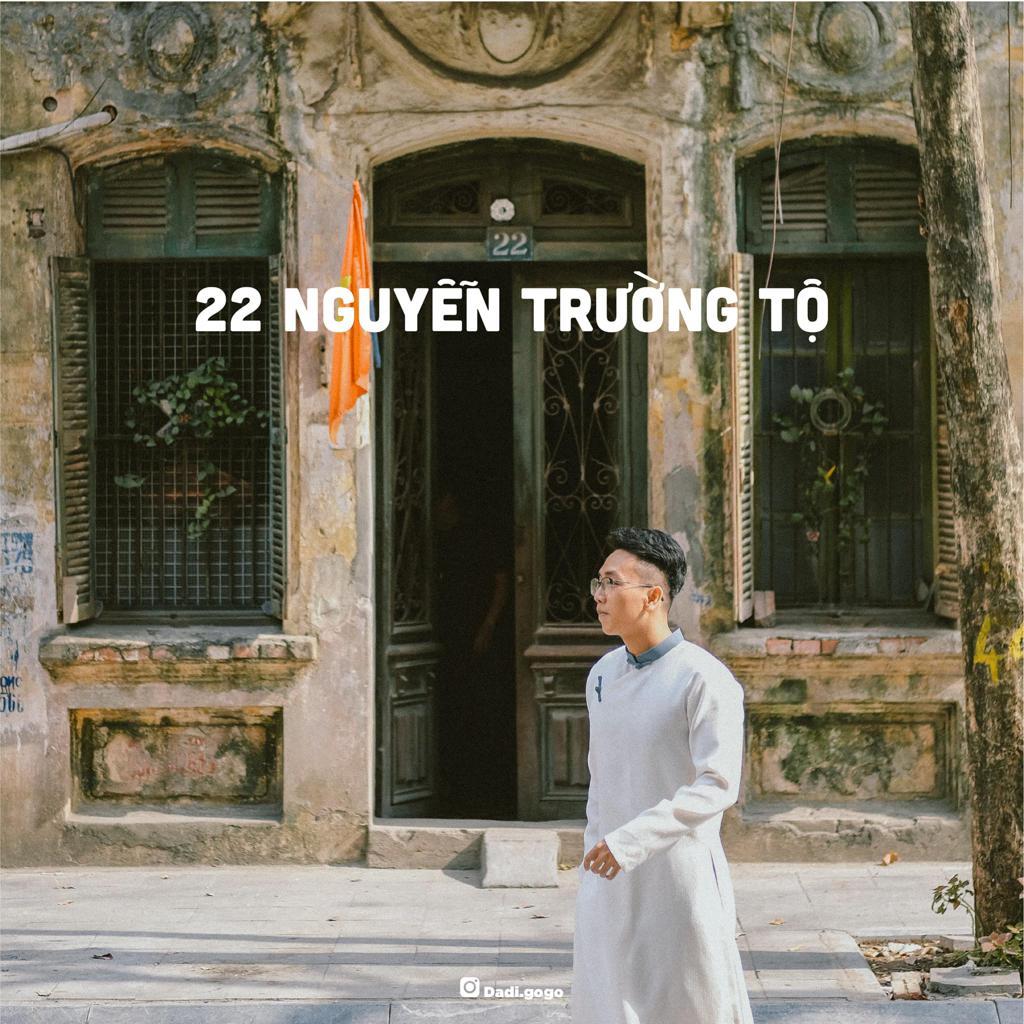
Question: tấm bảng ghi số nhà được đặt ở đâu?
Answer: ngay trên cửa ra vào